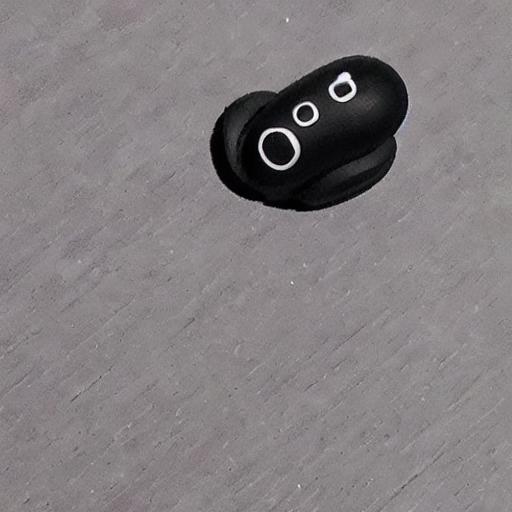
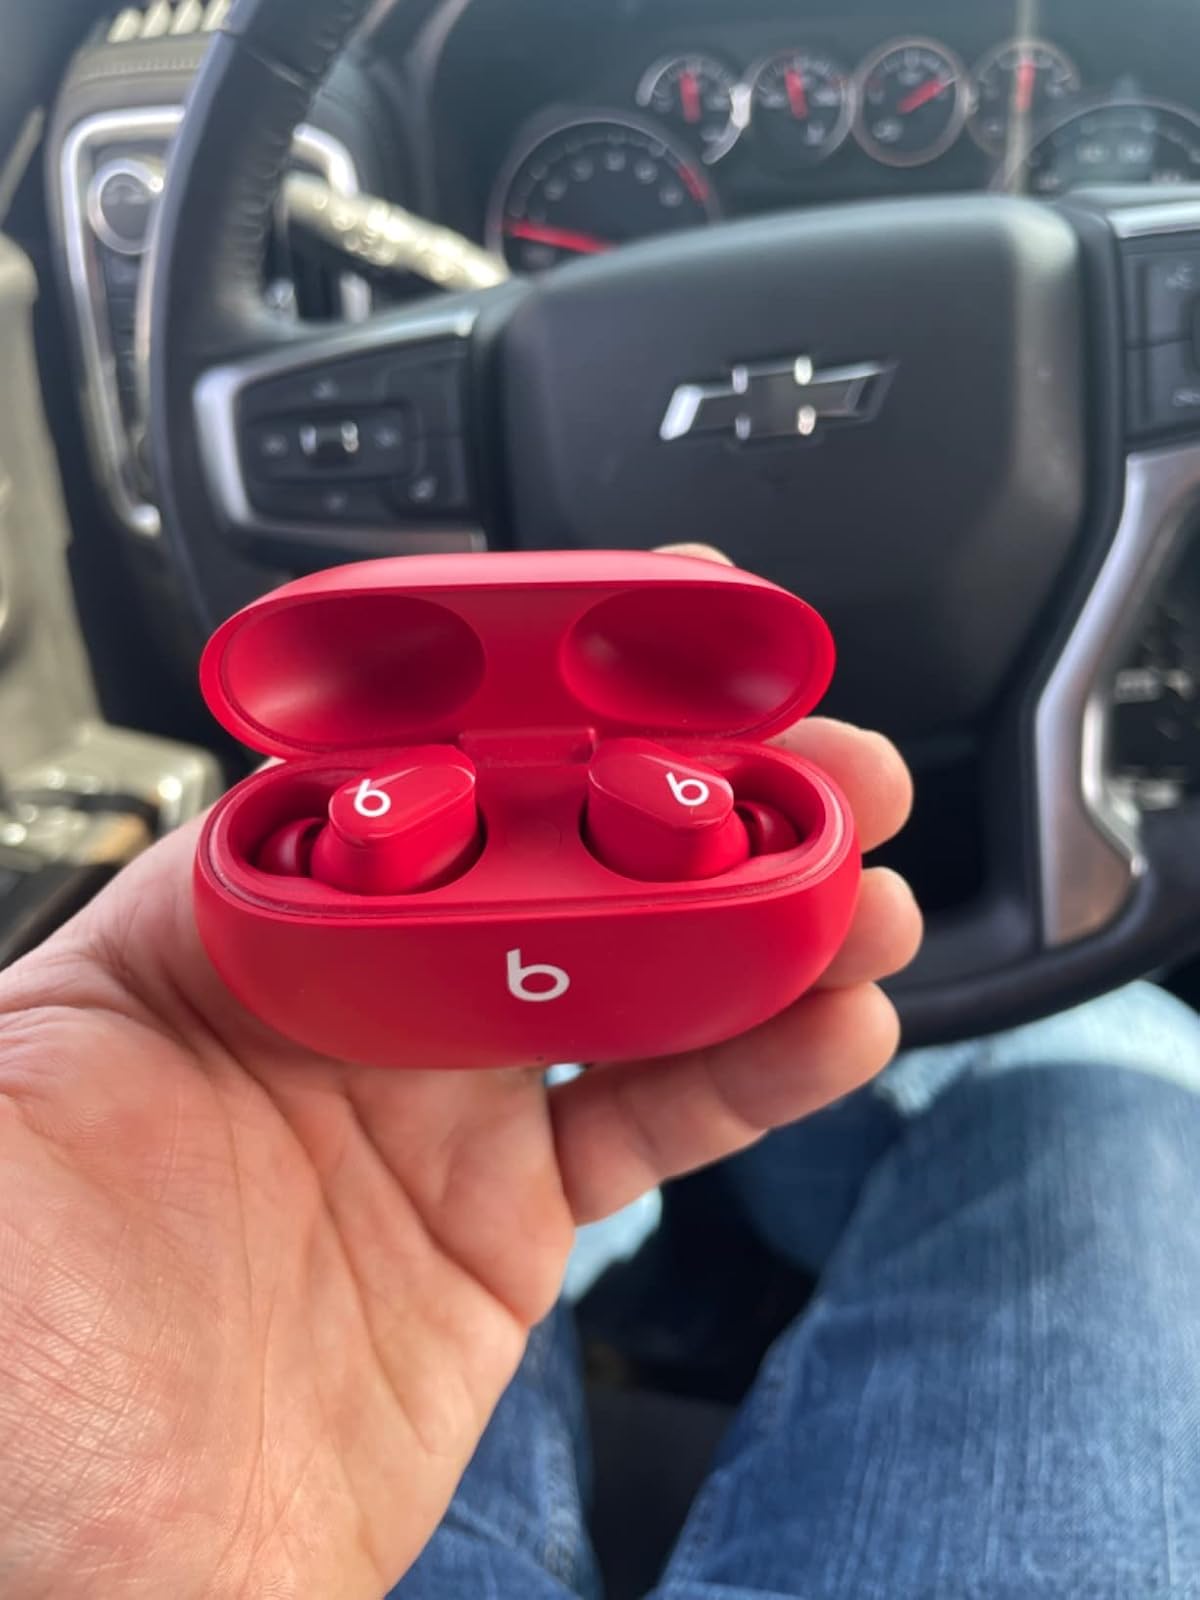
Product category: earbuds
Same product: no